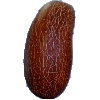
Label: Cucumber Ripe 1